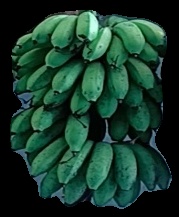
Variety: rasbale
Grade: grade2